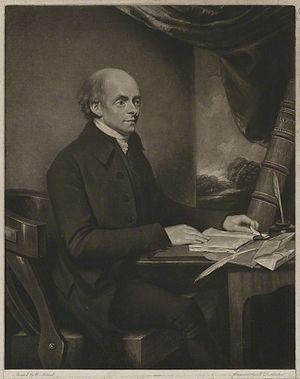
Gilbert Wakefield est un critique et philologue anglais.